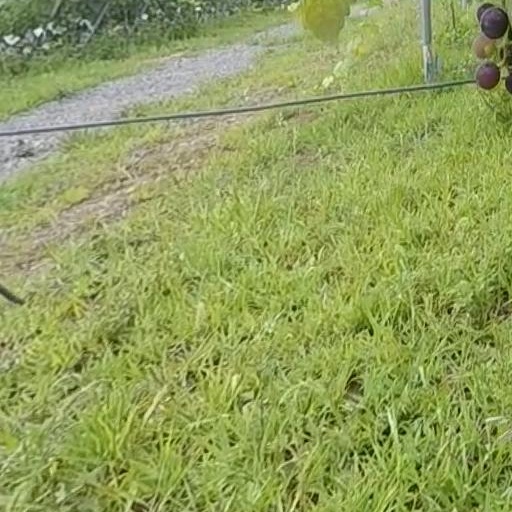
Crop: grape